Small satellite

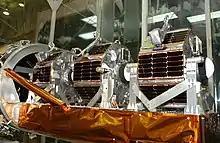
Three microsatellites of Space Technology 5

The term "small satellite", or sometimes "minisatellite", often refers to an artificial satellite with a wet mass (including fuel) between , but in other usage has come to mean any satellite under .